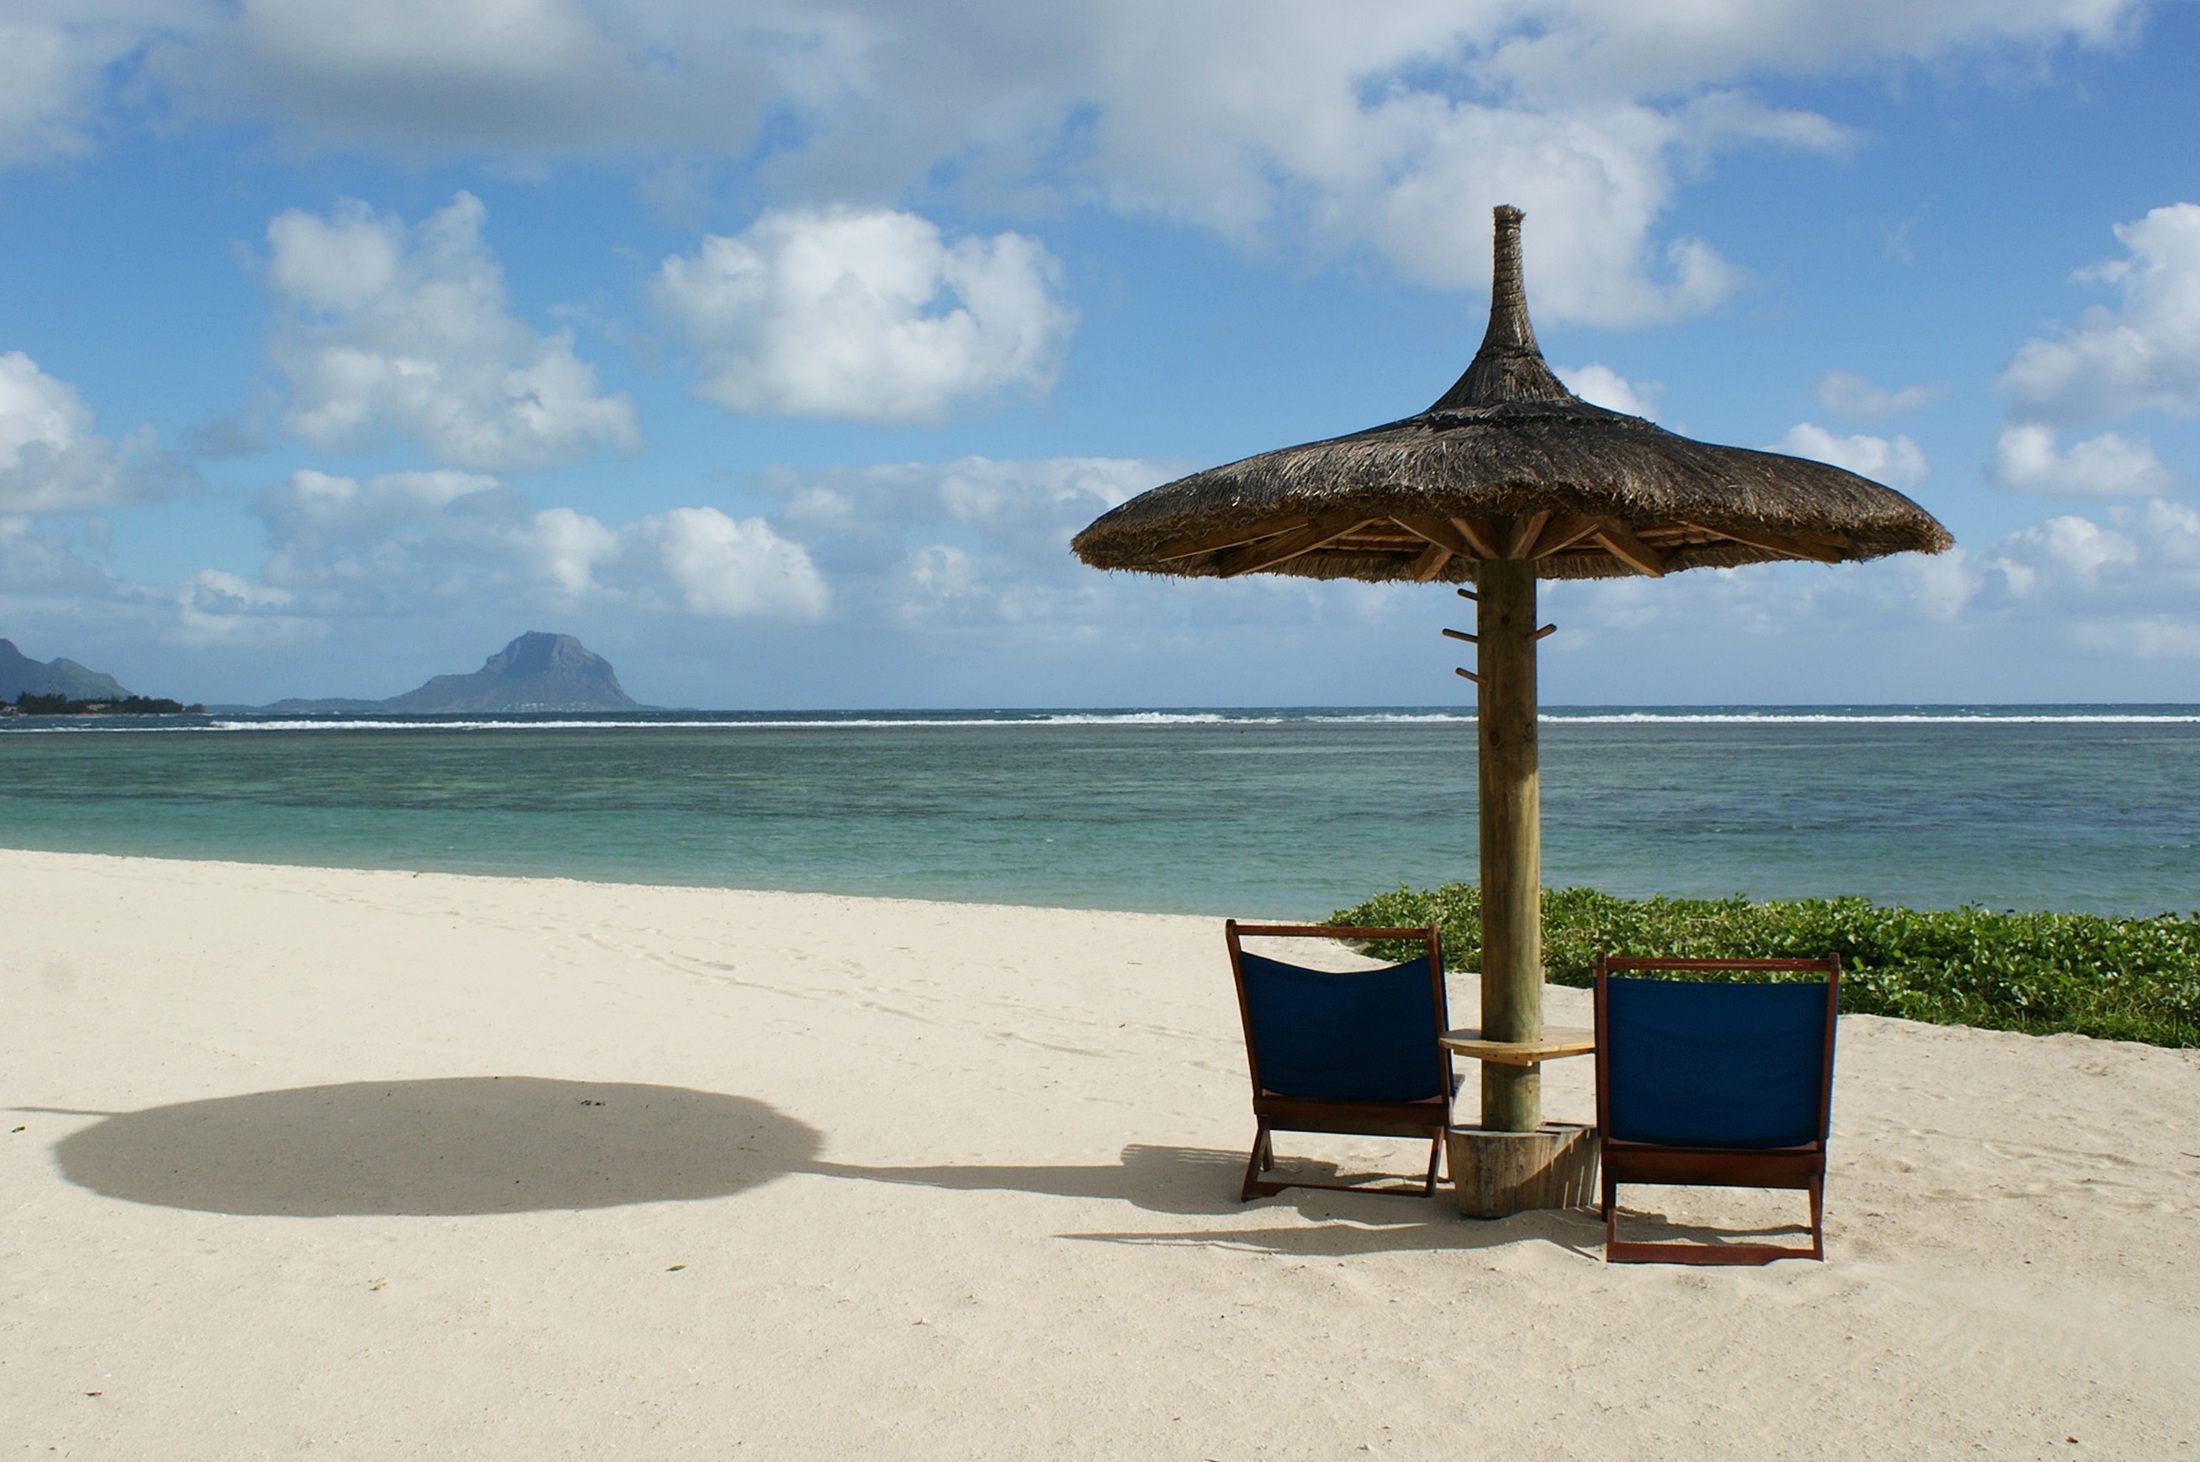
beach, sea, coast, sand, ocean, shore, chair, summer, vacation, travel, holiday, bay, island, blue, rest, body of water, chairs, clouds, deck chair, parasol, caribbean, sandy beach, cape, mauritius